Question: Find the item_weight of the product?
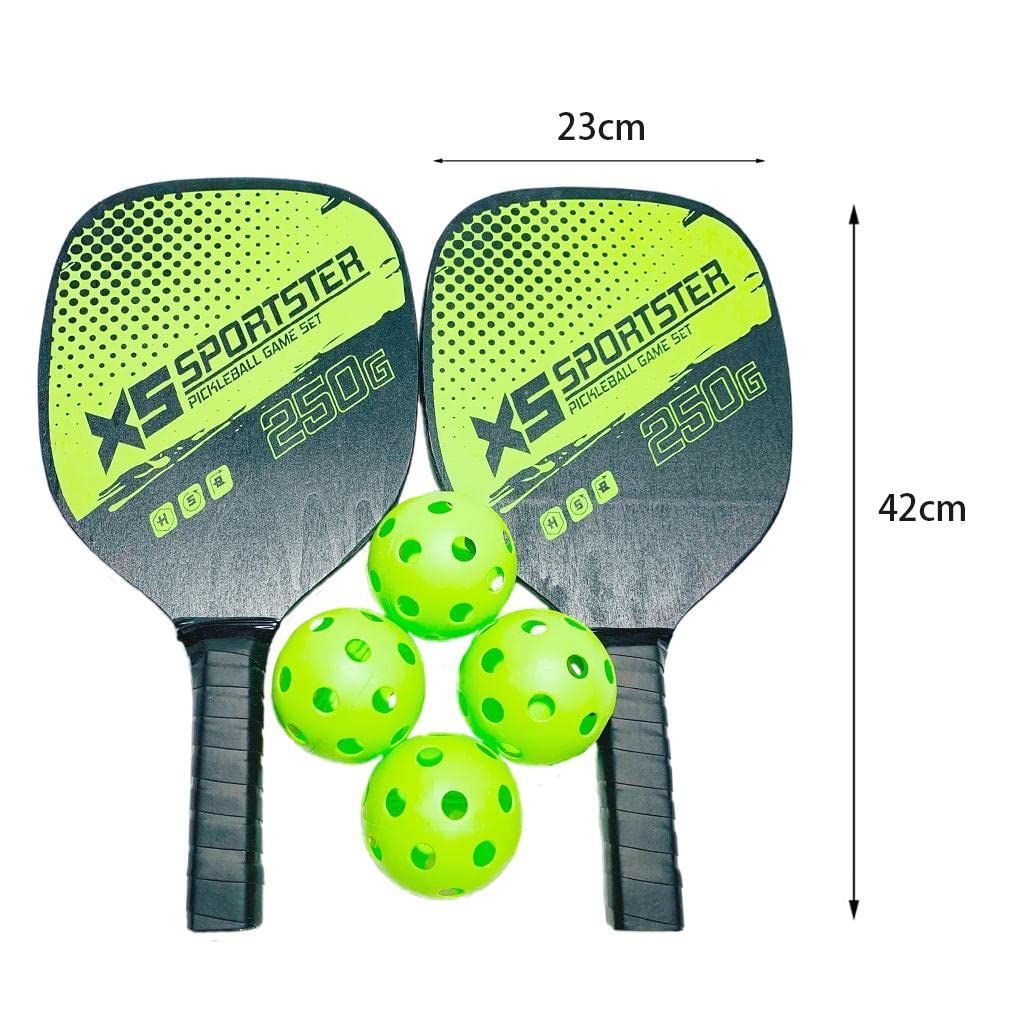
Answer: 250.0 gram